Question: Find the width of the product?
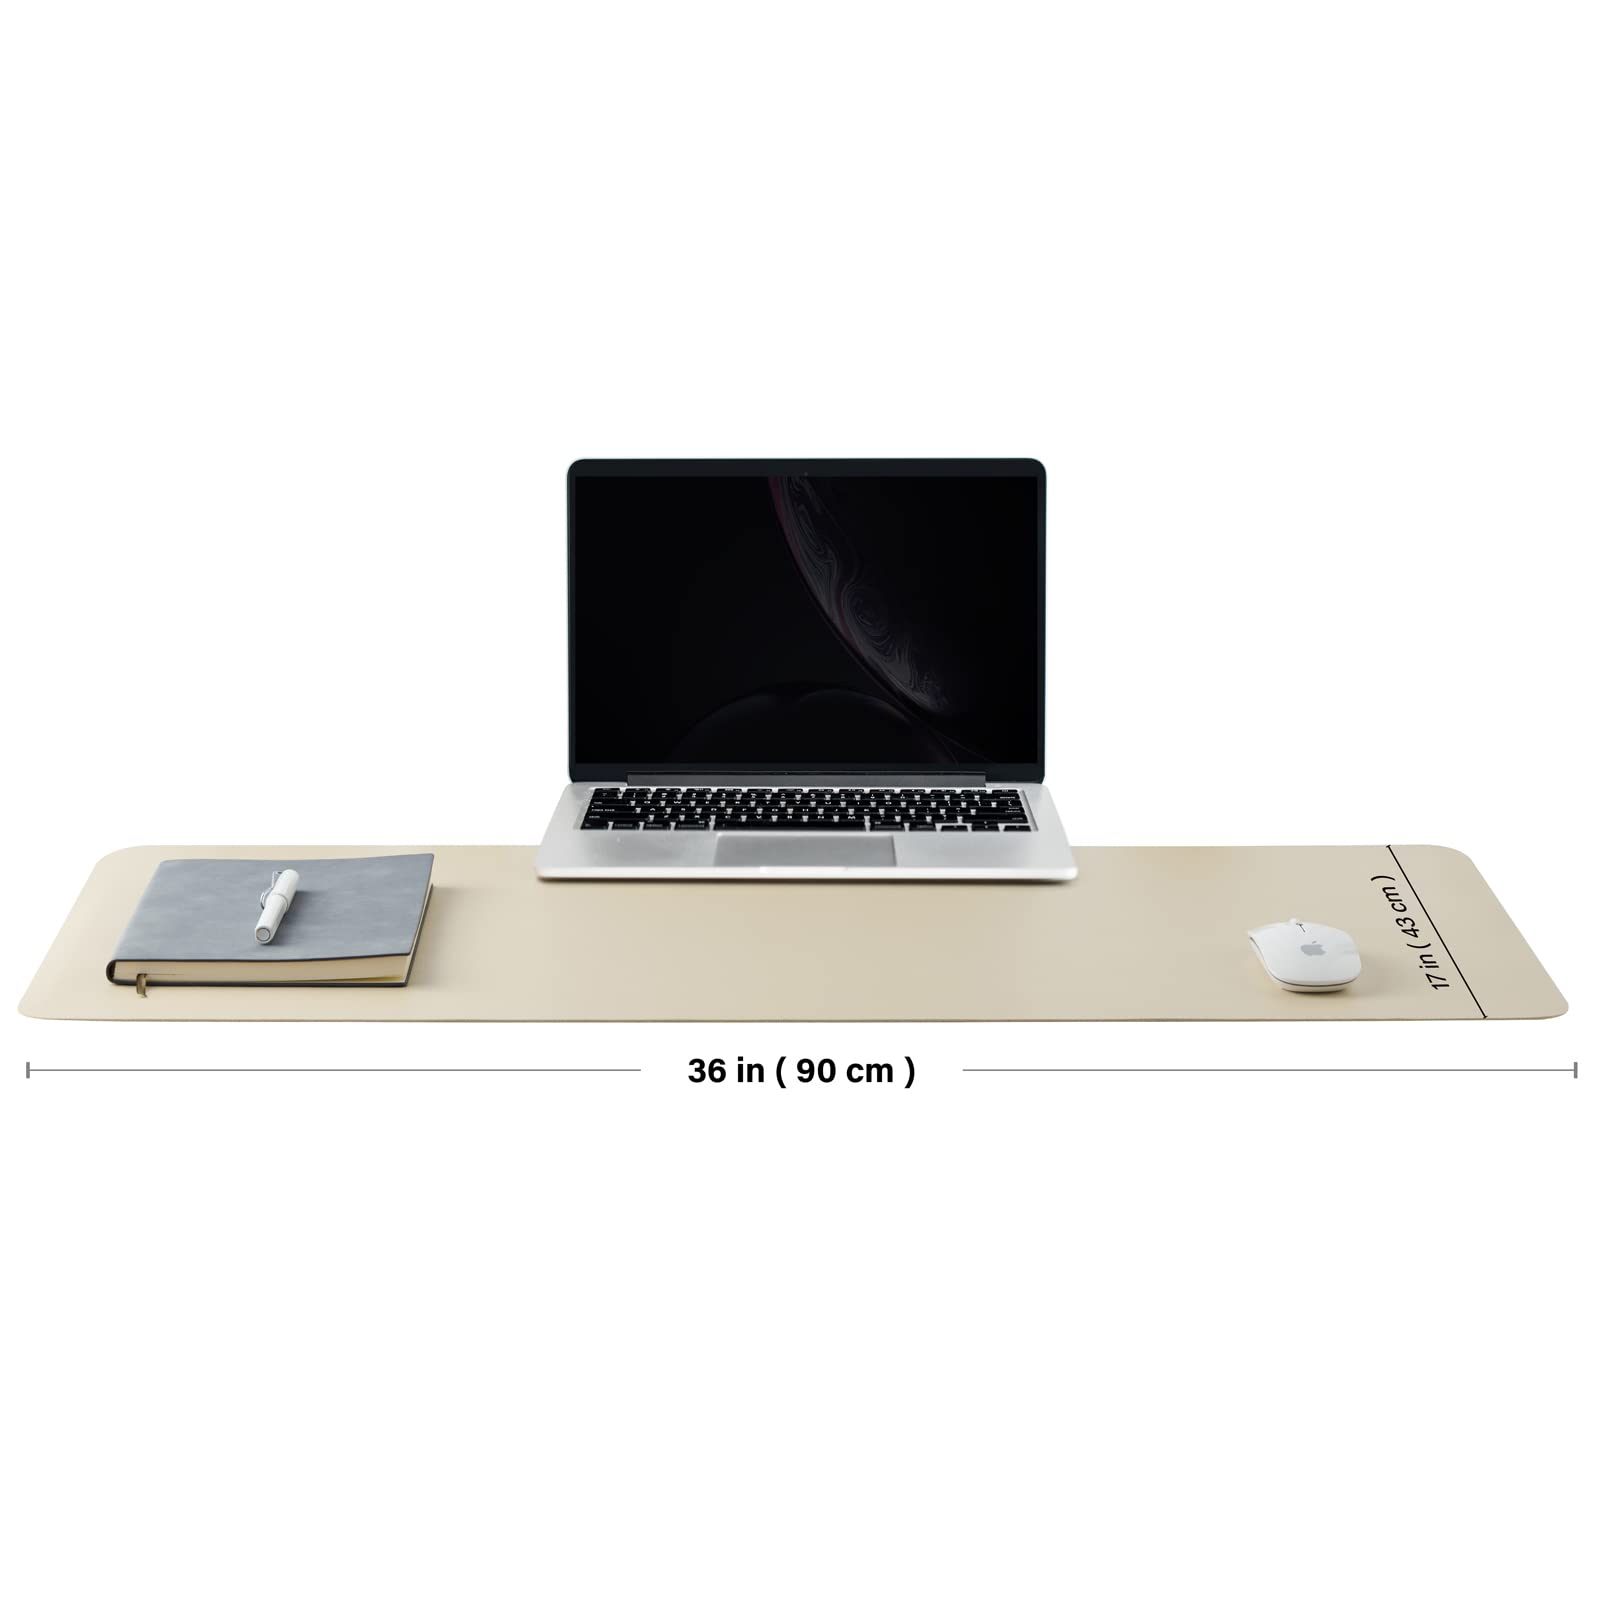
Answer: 36.0 inch